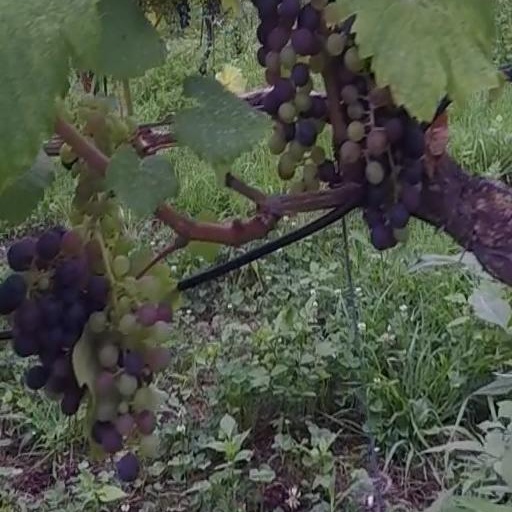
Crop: grape